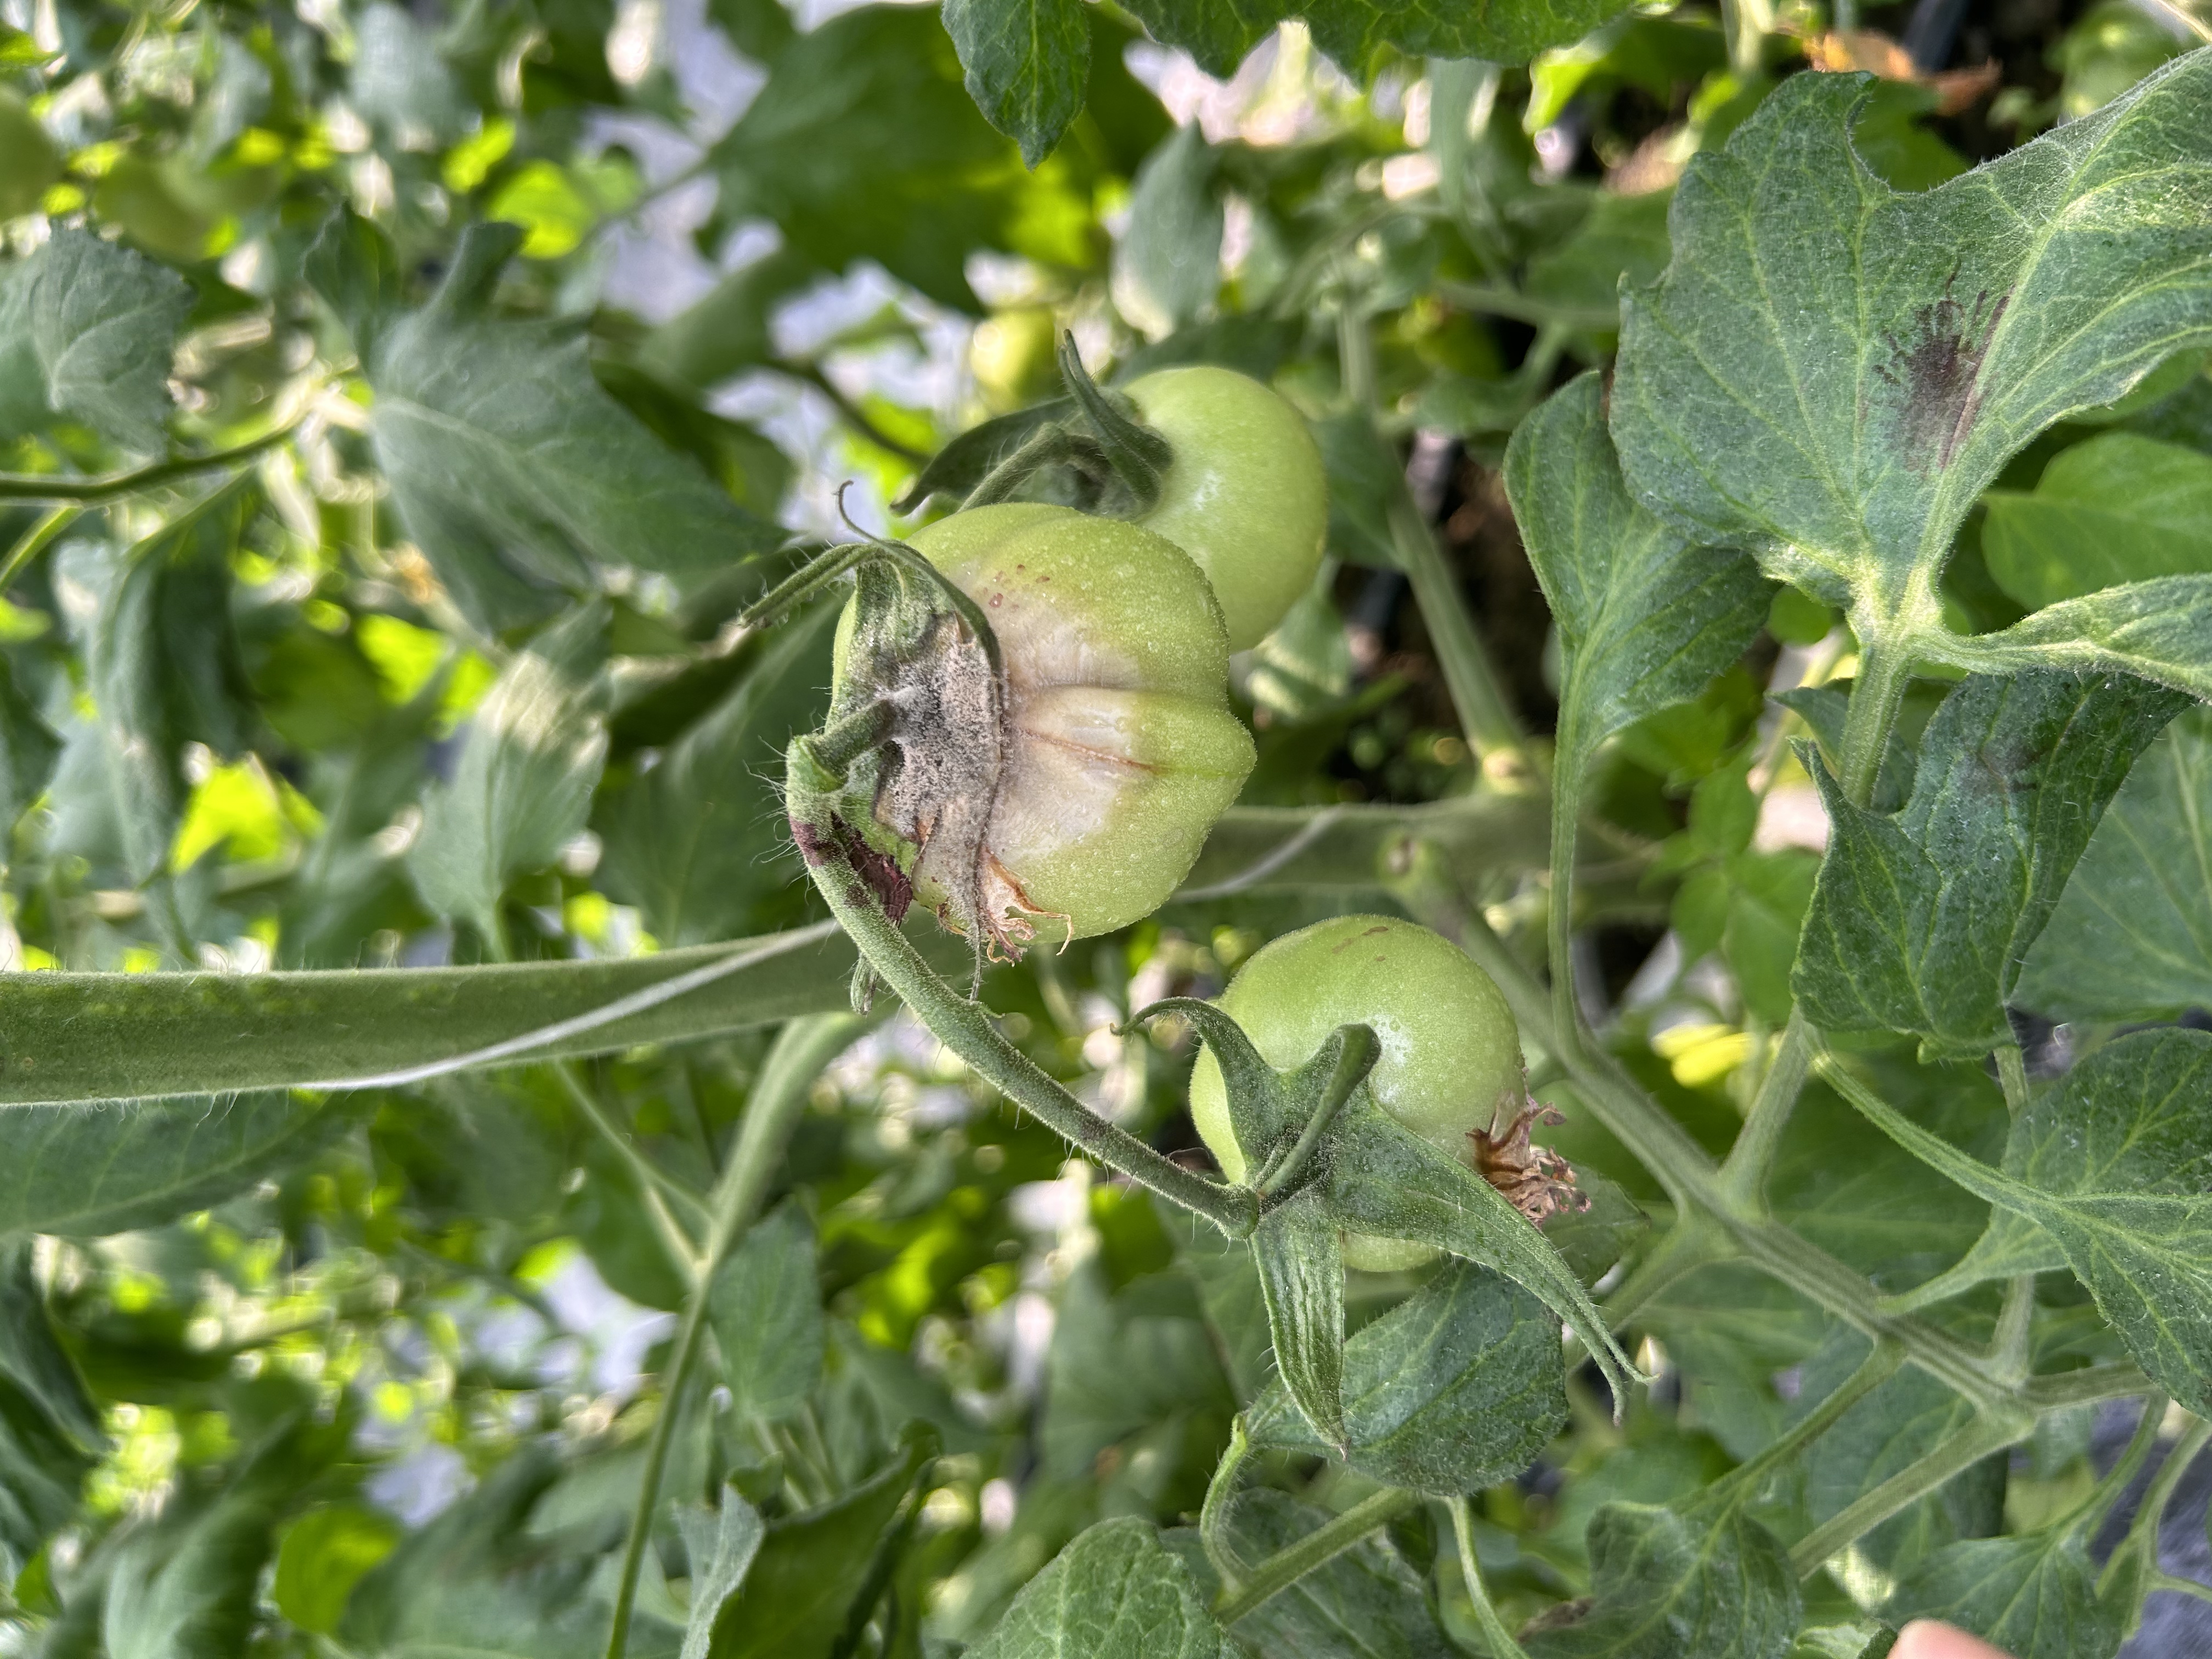
Disease: GrayMold